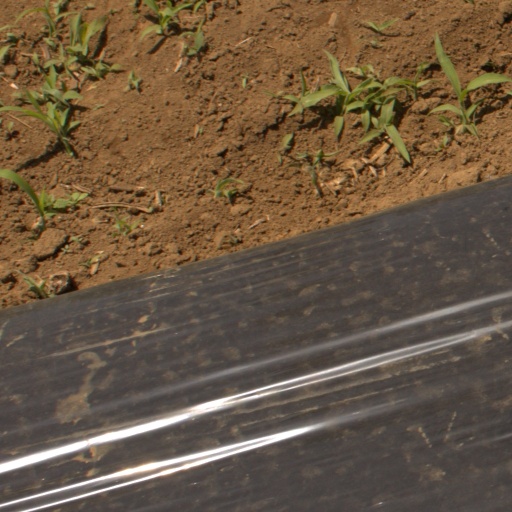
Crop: Jerusalem artichoke